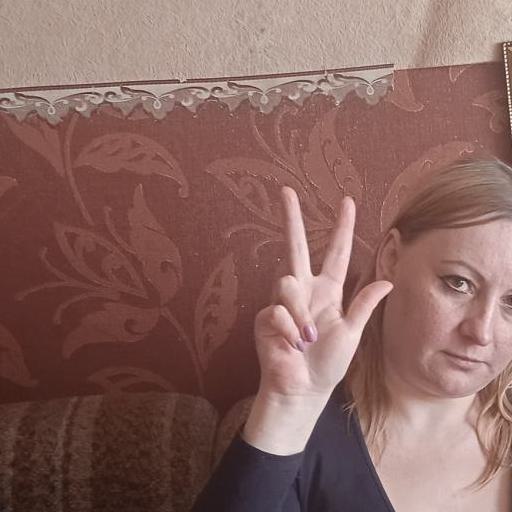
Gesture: three2